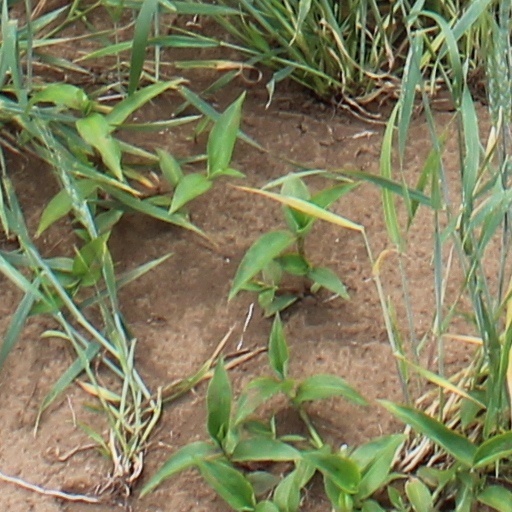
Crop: wheat